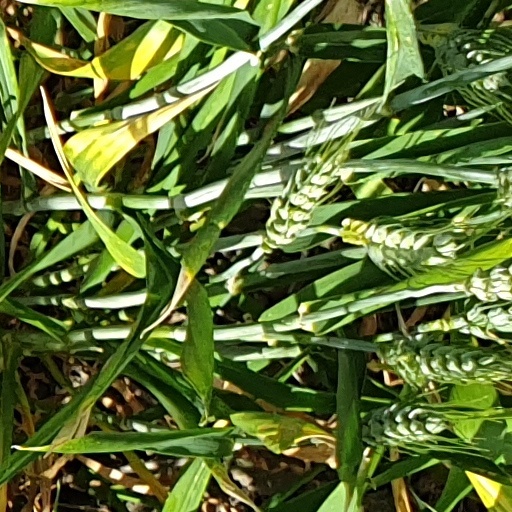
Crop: wheat